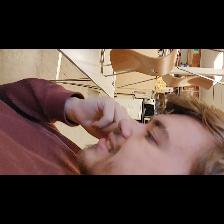
Label: Human